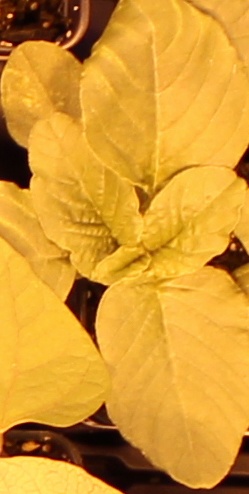
Label: Redroot Pigweed